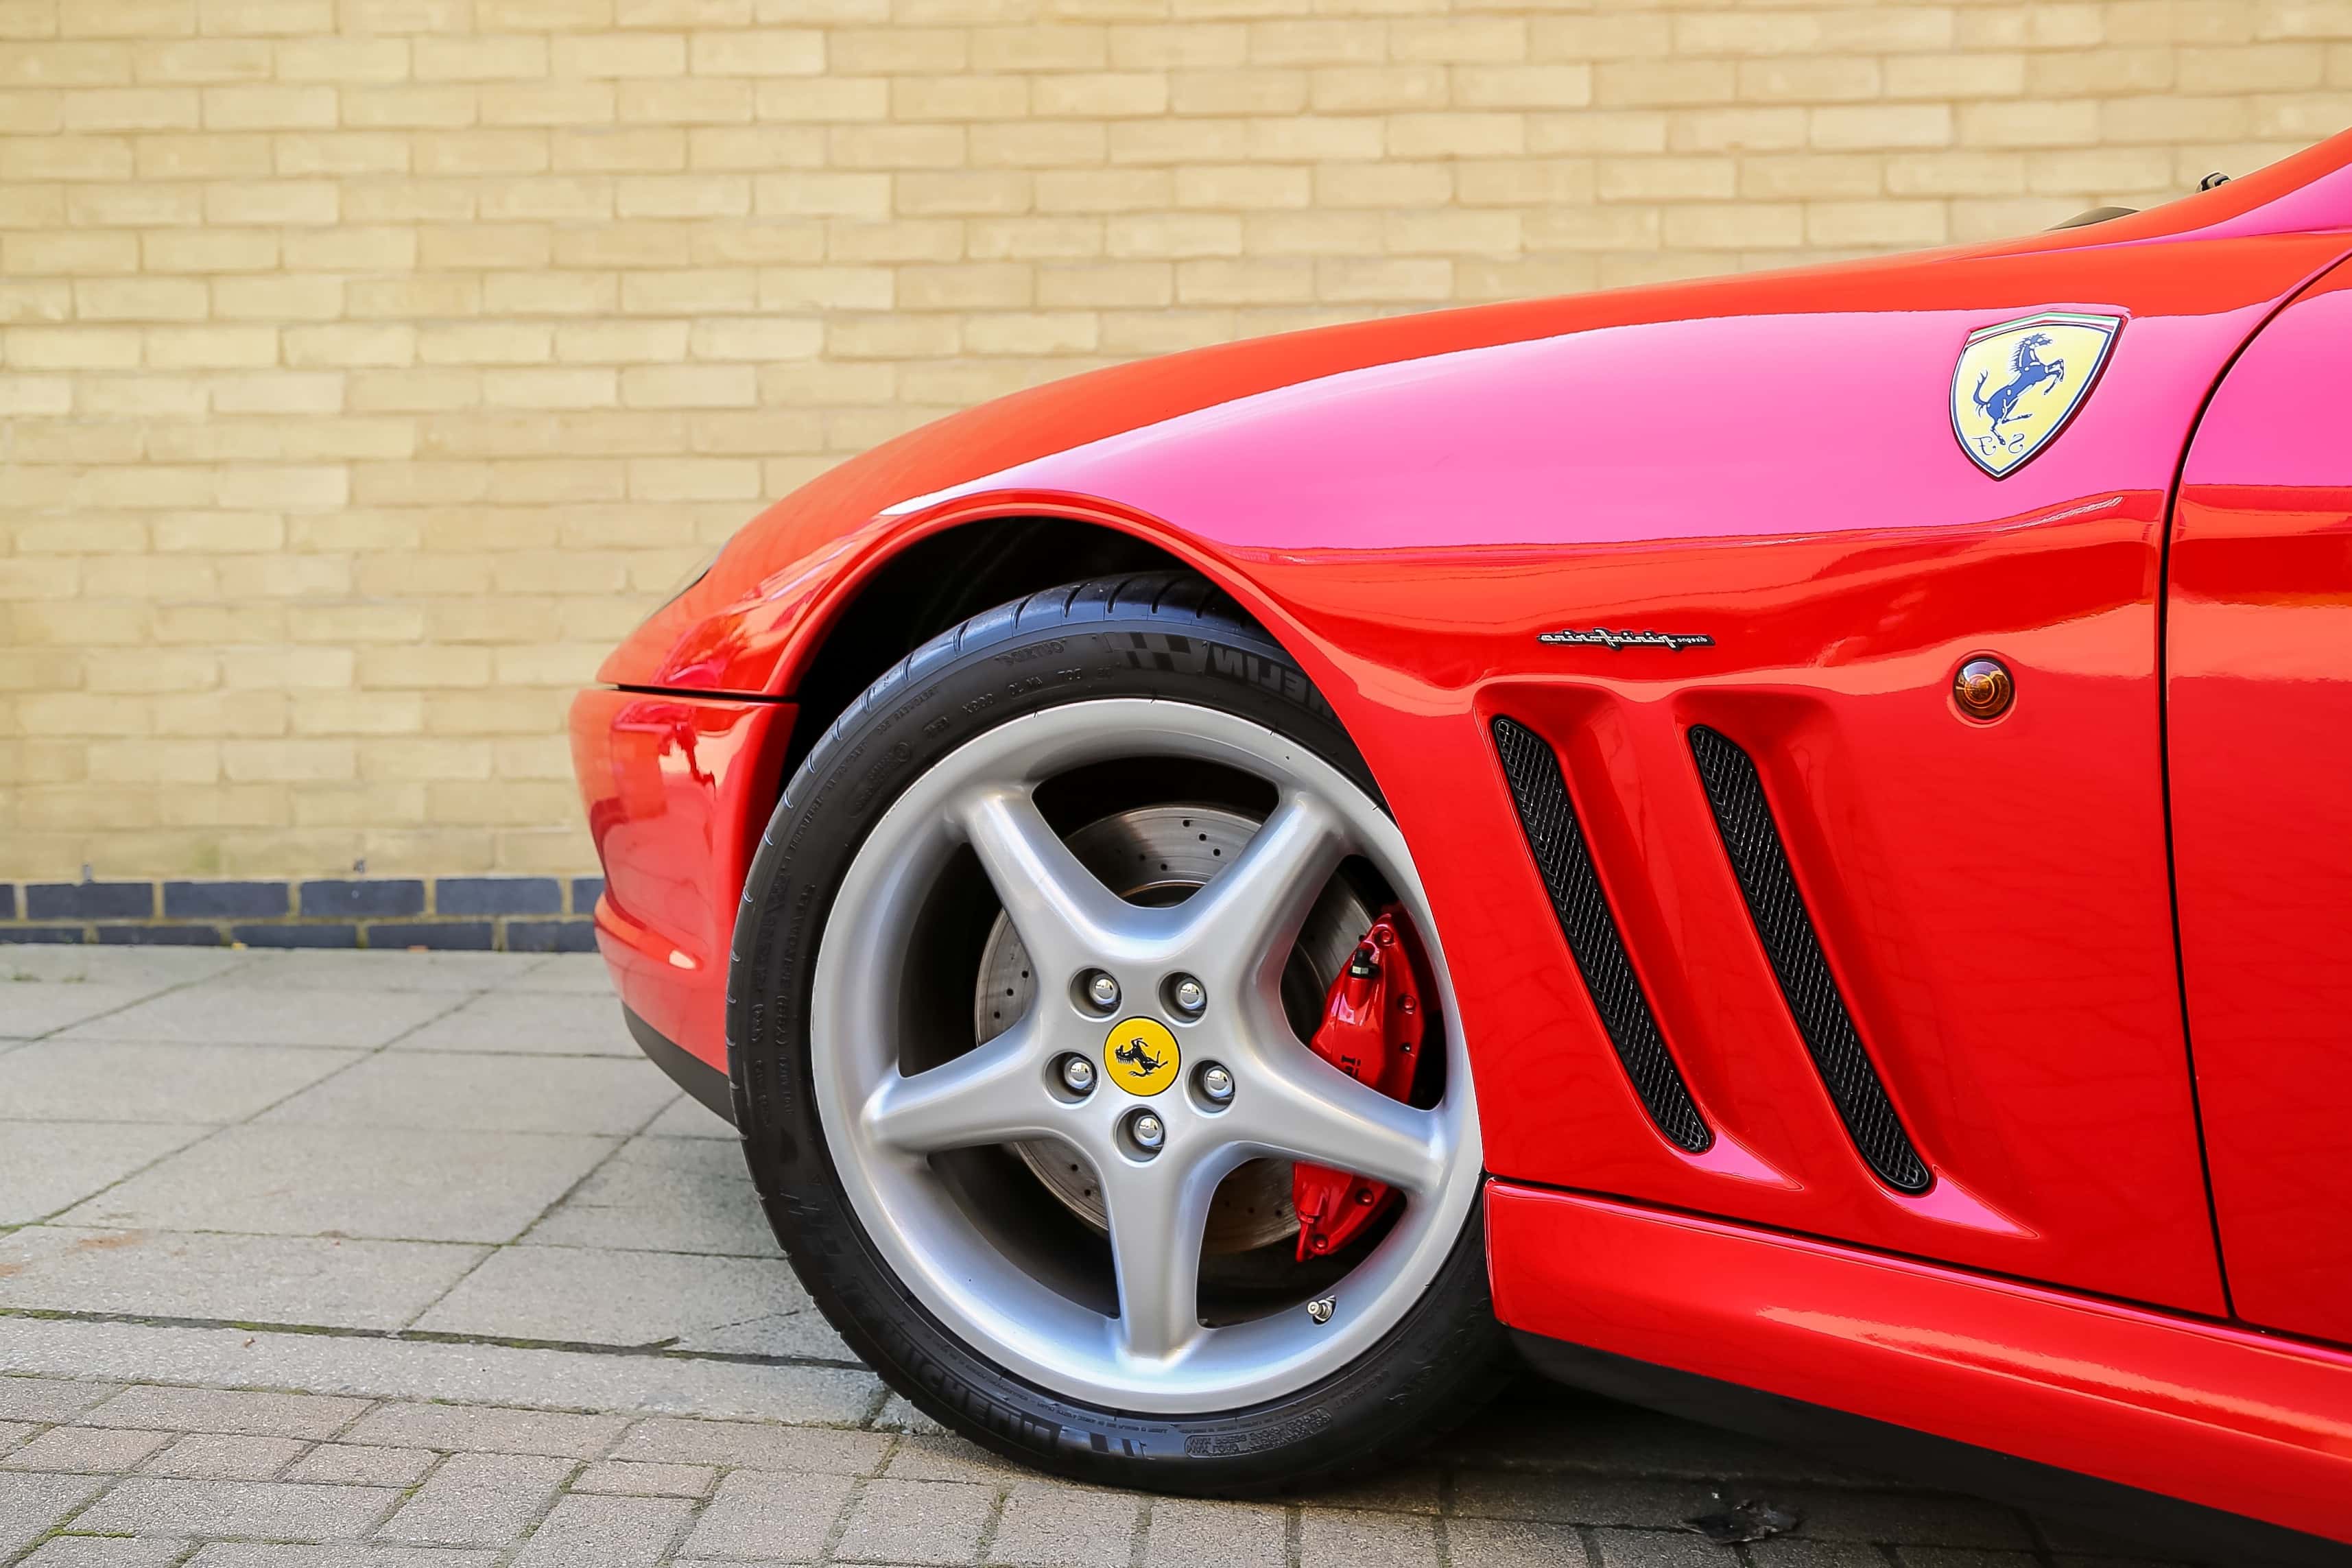
car, tire, wheel, vehicle, automotive lighting, hood, automotive tire, automotive design, hubcap, motor vehicle, tread, bumper, alloy wheel, automotive exterior, synthetic rubber, fender, automotive wheel system, Locking hubs, personal luxury car, rim, vehicle door, tire care, spoke, performance car, auto part, sports car, race car, luxury vehicle, rolling, brick, coupe, spoiler, custom car, mid size car, ferrari 360, transport, supercar, Grand tourer, classic car, city car, Automotive fog light, vehicle brake